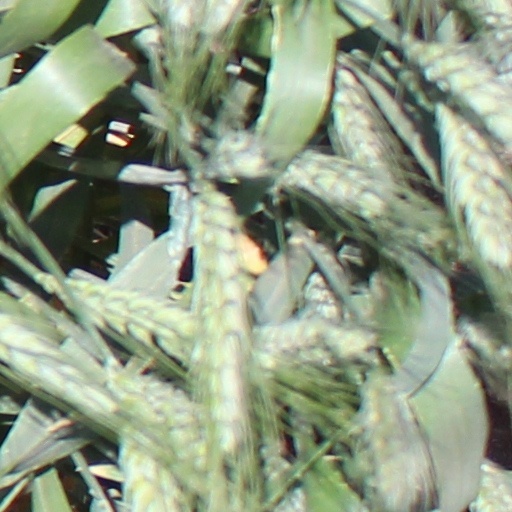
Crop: wheat